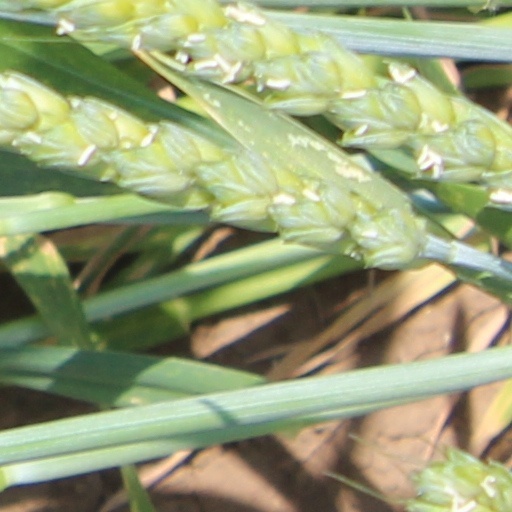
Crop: wheat